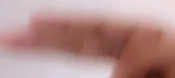
ASL sign: H